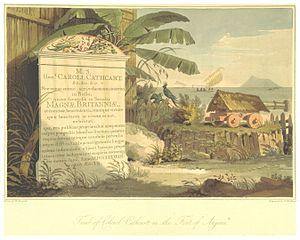
Charles Allan Cathcart est un noble et homme politique britannique. De 1784 à 1788, il a été député du Clackmannanshire. En 1787 il fut «investi de pleins pouvoirs par Sa Majesté et la Compagnie britannique des Indes orientales pour ouvrir un rapport commercial avec l'empereur de Chine » mourant en route.